Carrie Prejean

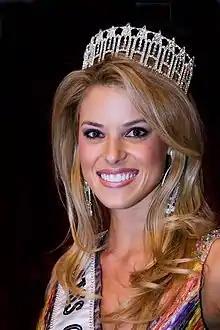
Former Miss California USA Carrie Prejean

Caroline Michelle Prejean Boller ( Prejean; ; born 1987) is an American model, former Miss California USA 2009, and Miss USA 2009 first runner-up. Prejean was stripped of her Miss California USA crown for alleged breaches of contract. Litigation between Prejean and the Miss California USA organization was settled in November 2009. Later that month, Prejean released a book relating events from her point of view.